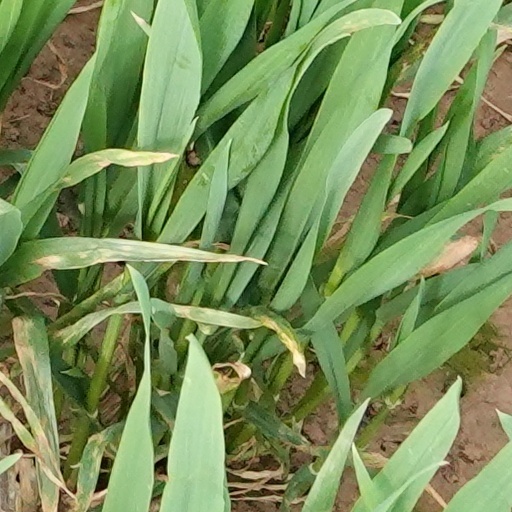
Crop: wheat